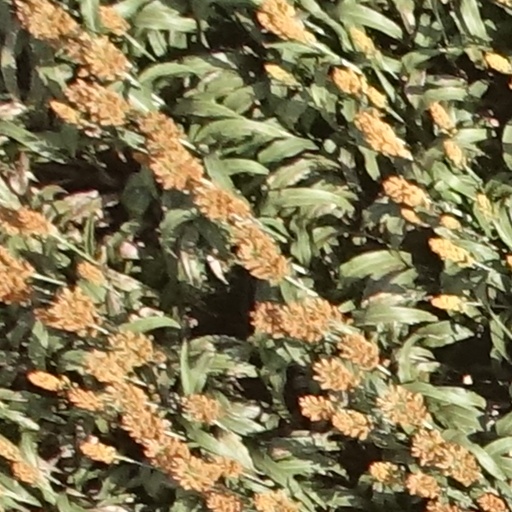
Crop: sorghum